United Democratic Front (Kerala)

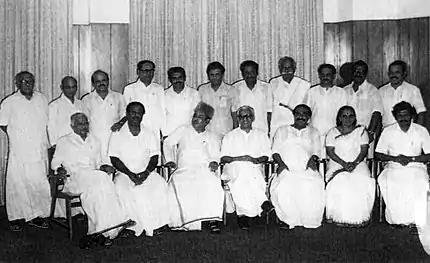
United Democratic Front ministry in 1983 (3rd Karunakaran ministry, 1982 - 87)

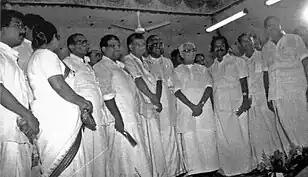
United Democratic Front ministry in 1991 (4th Karunakaran ministry, 1991 - 95)

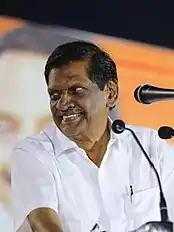
P. J. Joseph served as the first United Democratic Front Convener (1980–82)

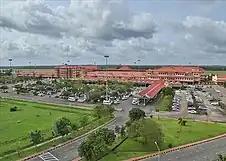
Cochin International Airport

The Mahatma Gandhi University, Kottayam, was established by bifurcating University of Kerala during the period of 3rd Karunakaran ministry (1982 - 87). It was during the second U. D. F. government (Third Karunakaran ministry), that the last two districts of Kerala, namely Pathanamthitta and Kasaragod, were inaugurated, raising the total number of districts in Kerala to fourteen. During his third tenure as Chief Minister (1982–87), Karunakaran directly handled the Scheduled Castes Development. Kerala State Film Development Corporation was also introduced during the tenure of Karunakaran.